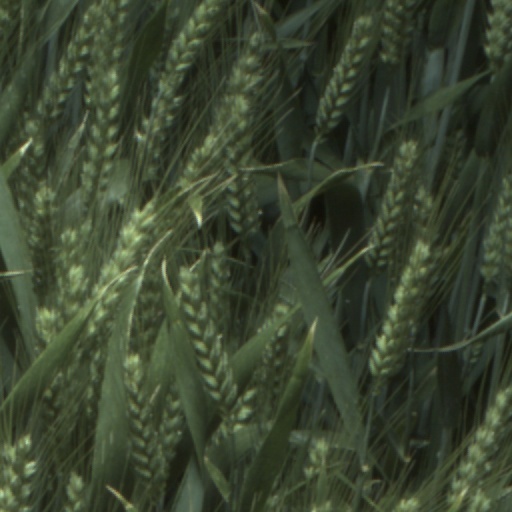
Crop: wheat